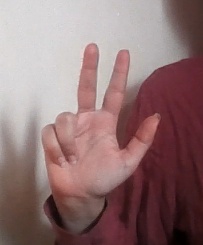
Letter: al